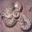
Label: snake